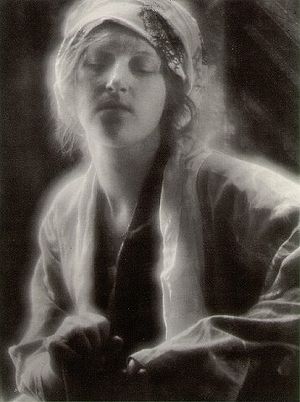
Imogen Cunningham / Karriere / Tyskland
Dream, et fotografi af Imogen Cunningham fra 1910
Imogen Cunningham var en amerikansk fotograf kendt for sine botaniske billeder, nøgenbilleder og industrielle landskaber. Cunningham var medlem af den californiske Group f/64, kendt for deres dedikation til skarpt fokuserede gengivelser af enkle ting.